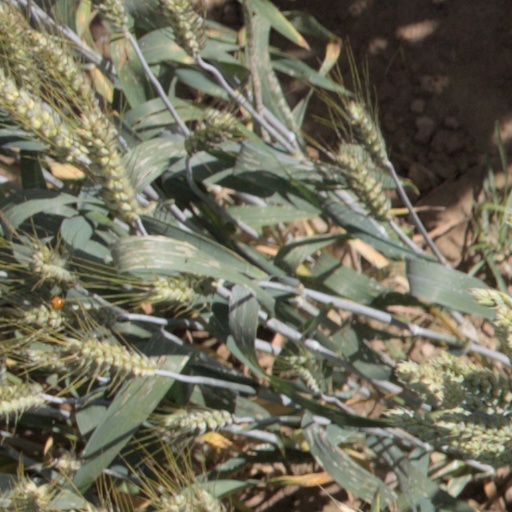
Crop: wheat